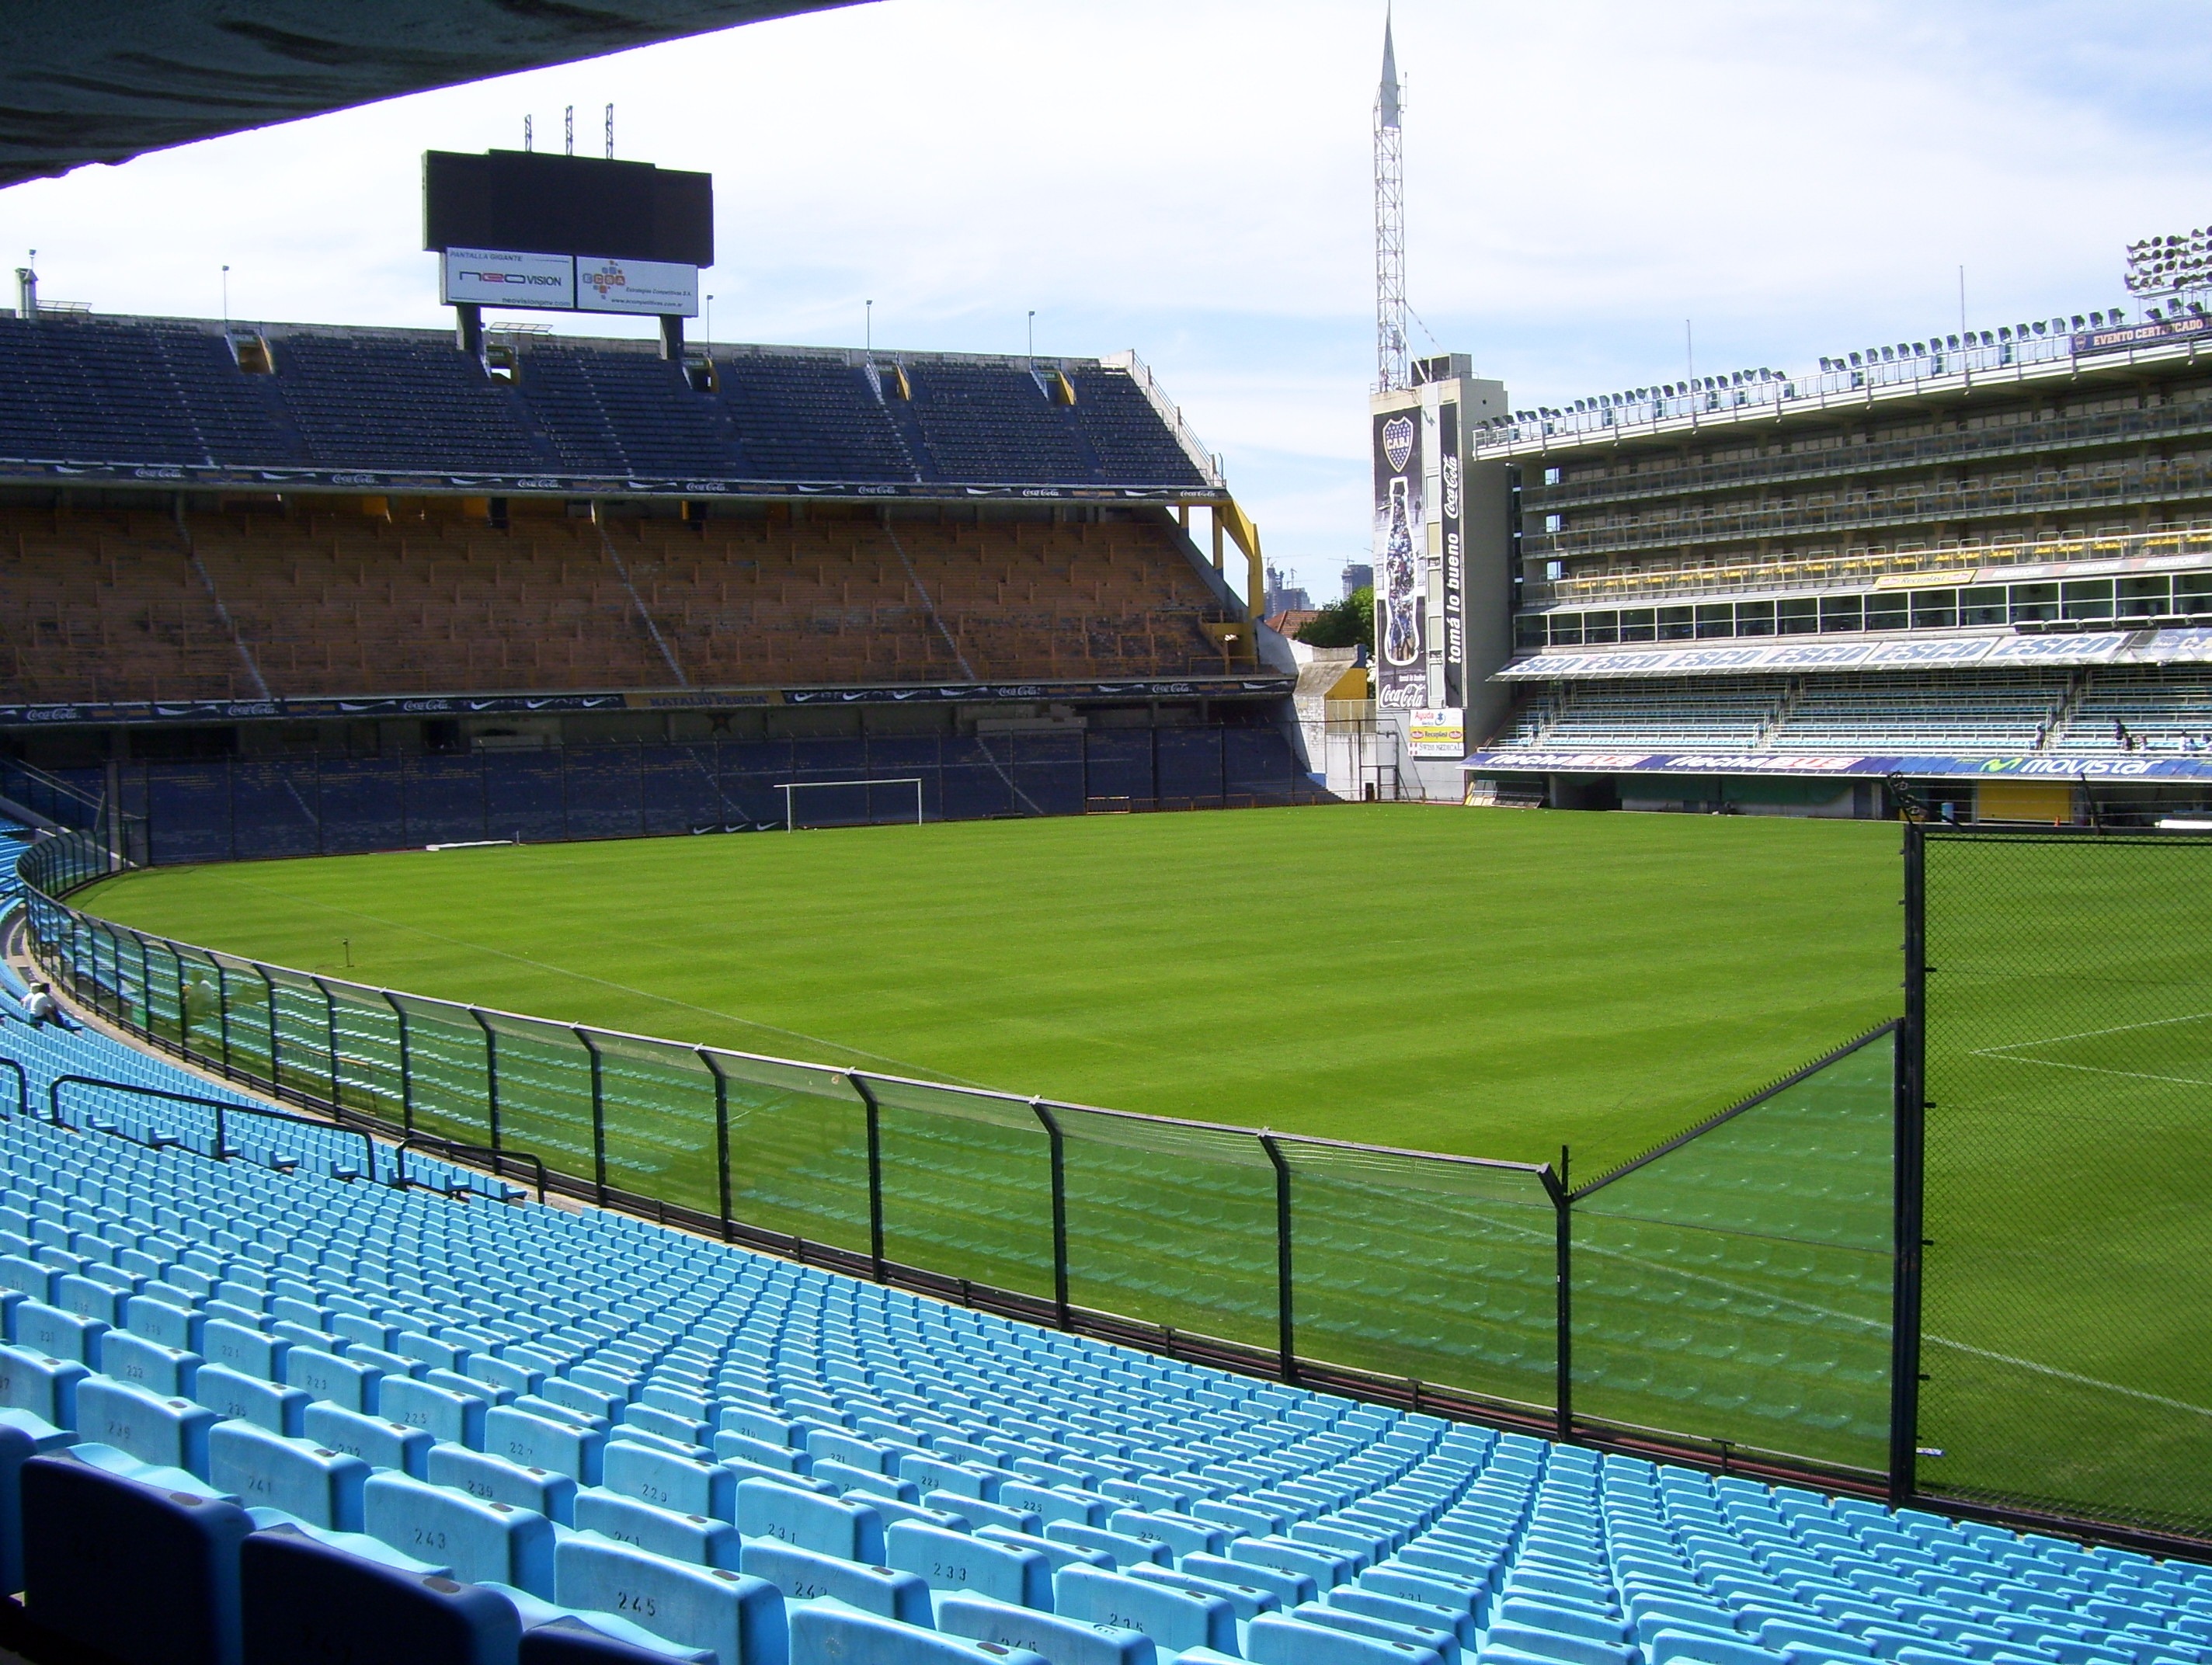
structure, soccer, football, stadium, baseball field, arena, argentina, buenos aires, baseball park, soccer stadium, geographical feature, sport venue, soccer specific stadium, arena football